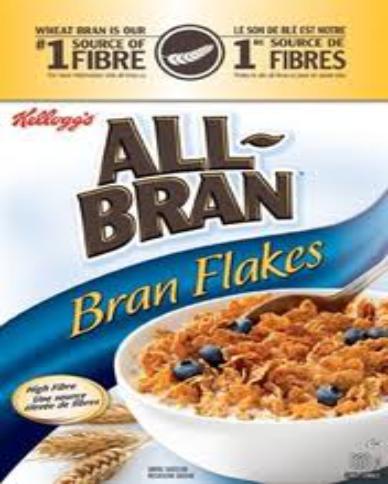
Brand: Bran Flakes
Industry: Food